Open Air Theatre, Barra Hall Park

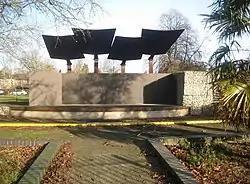

The Open Air Theatre, Barra Hall Park in Hayes, west London, England, is a purpose-built outdoor theatre with concrete-step seating for up to 180 people. Originally built in 1951, the structure fell into disrepair and was rebuilt in steel in 2005.